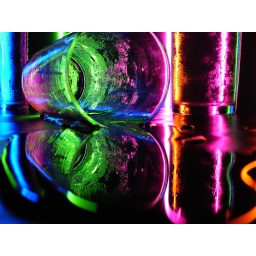
No Photoshop. Just some glasses in front a TV with colored screen.